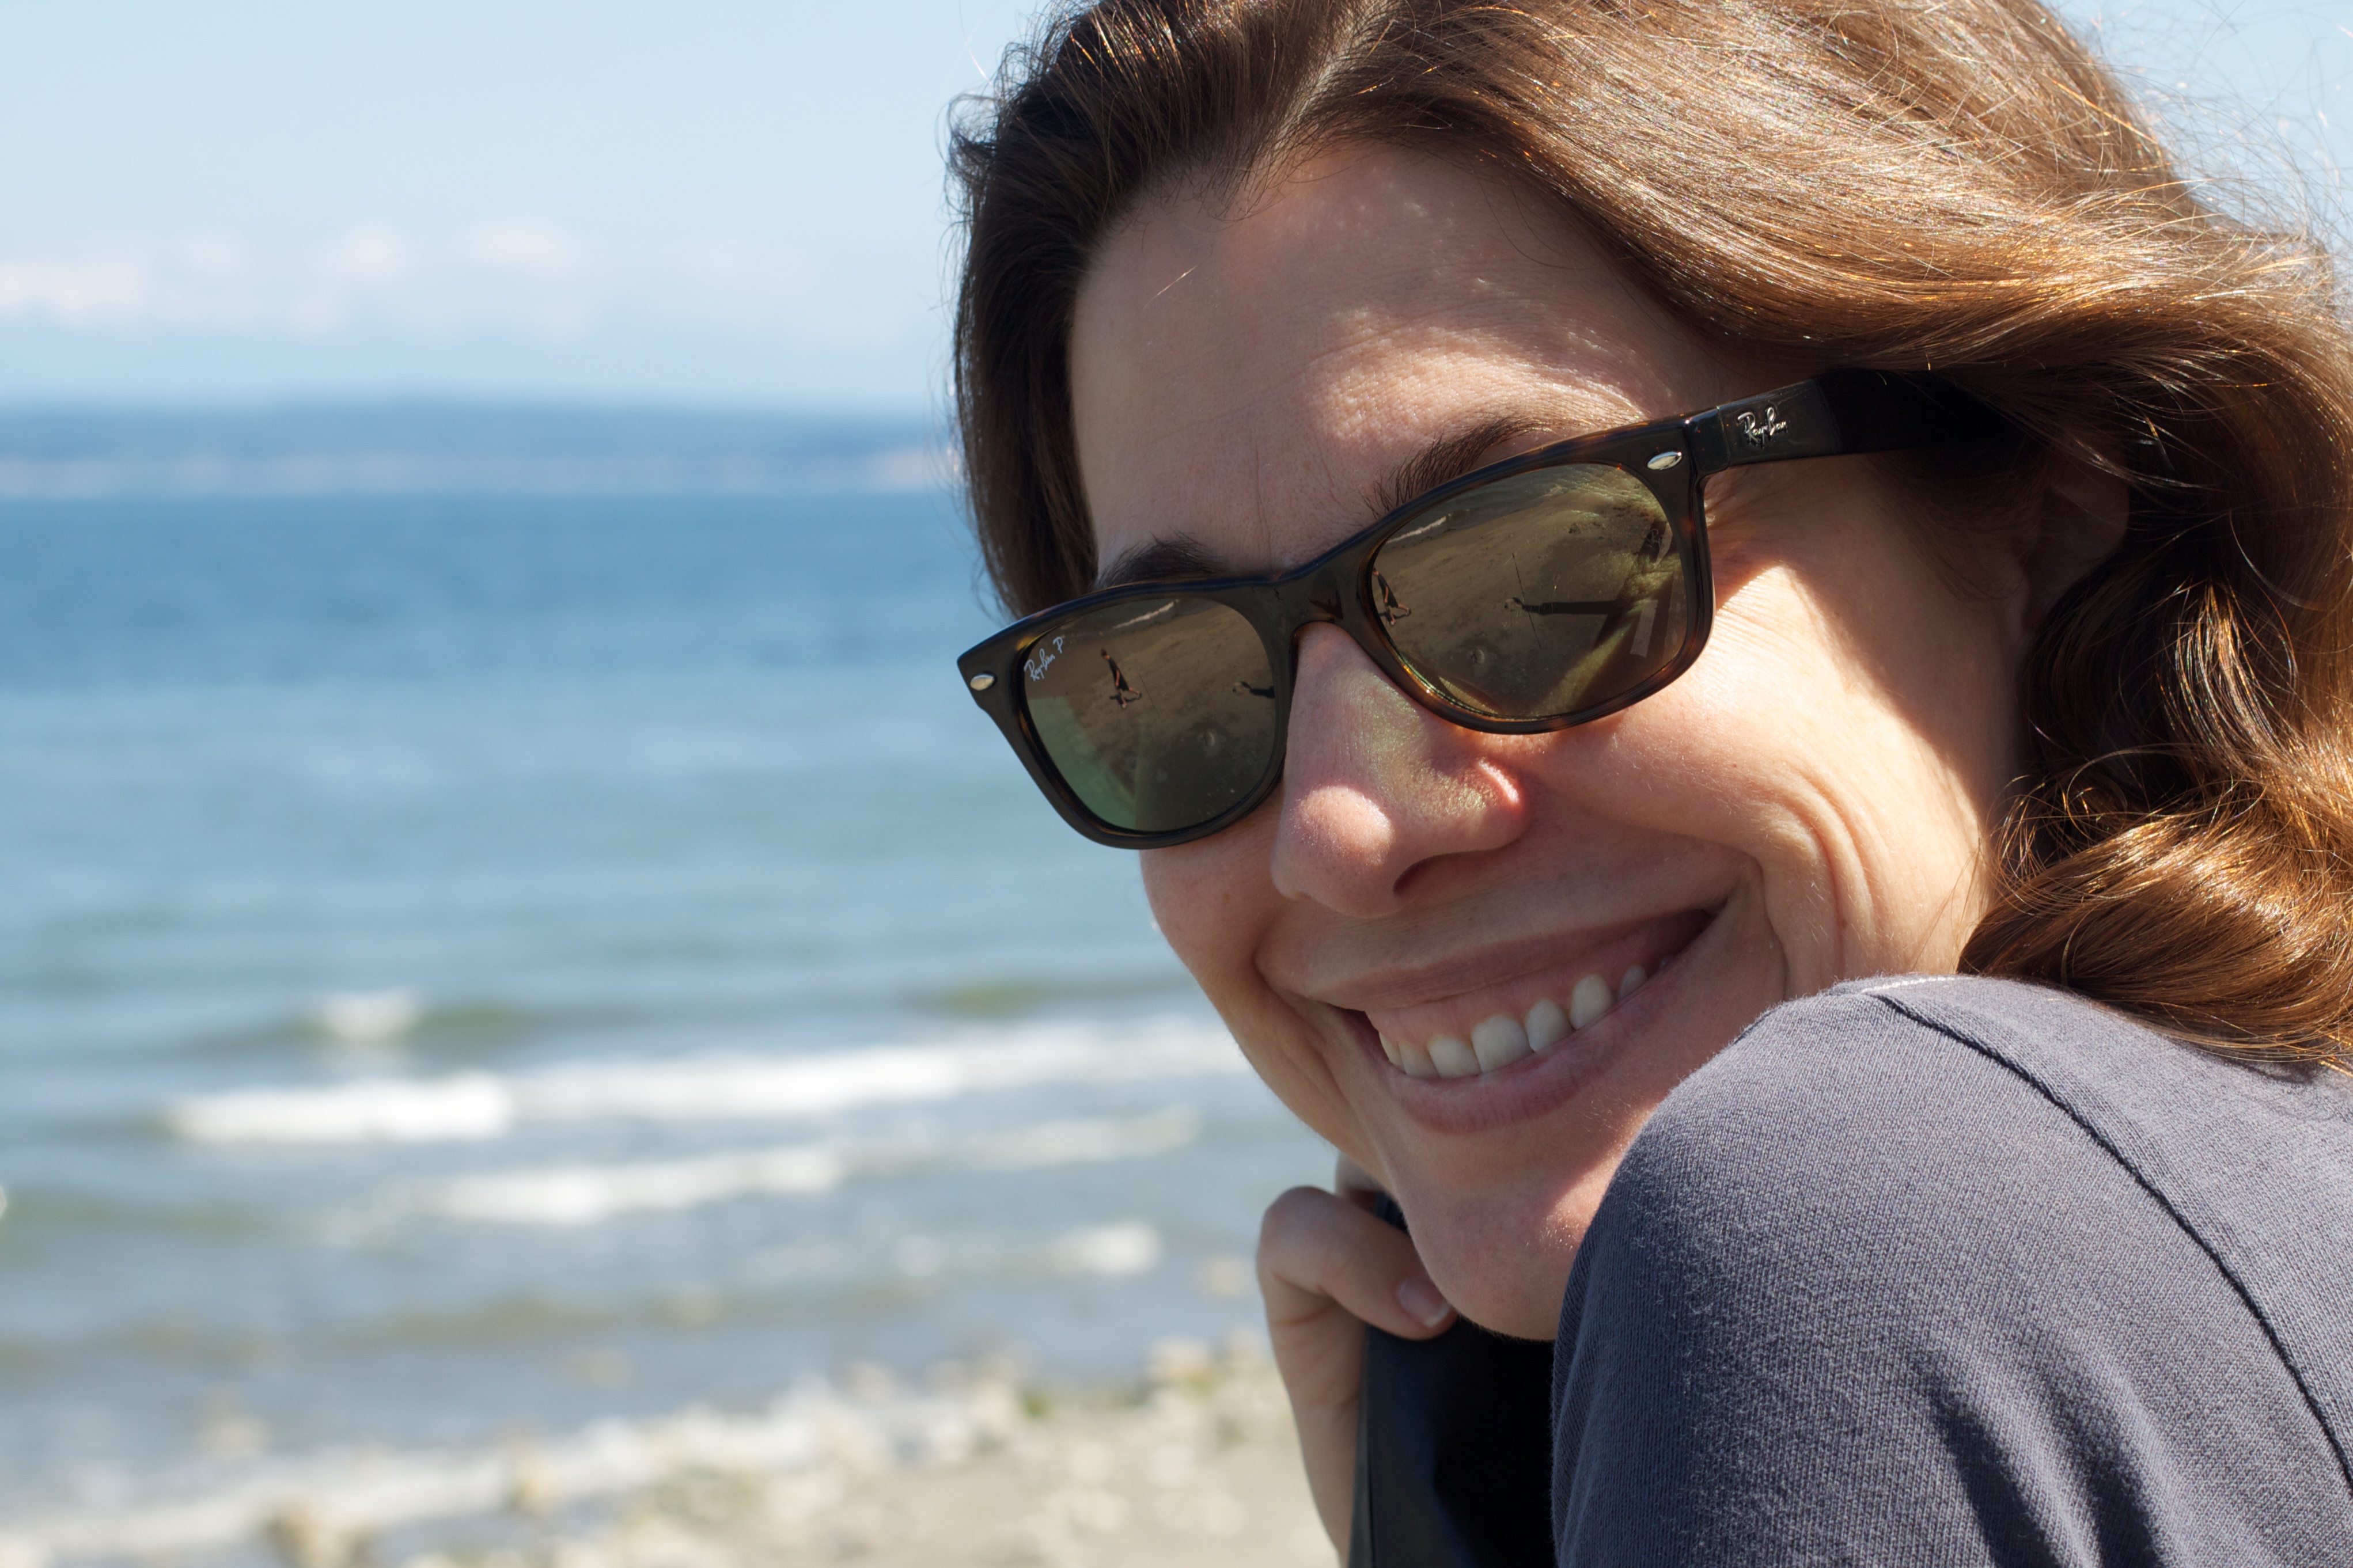
portrait, washington, close up, sunglasses, glasses, eyewear, odyssey, fashion accessory, vision care